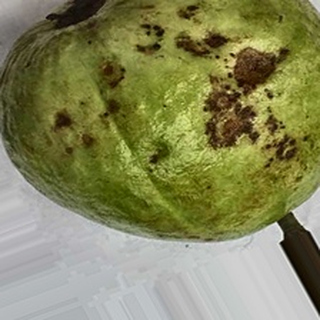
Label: guava_anthracnose